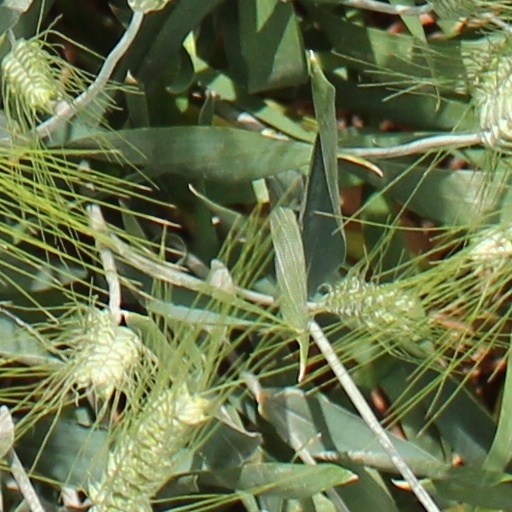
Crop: wheat